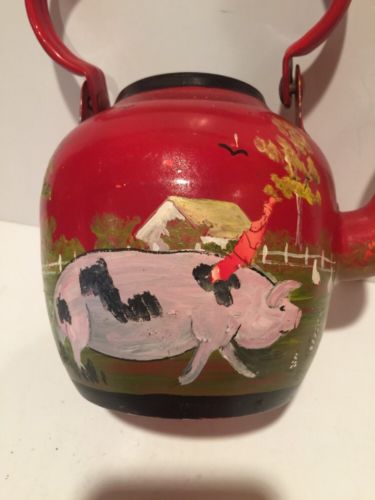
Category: kettle